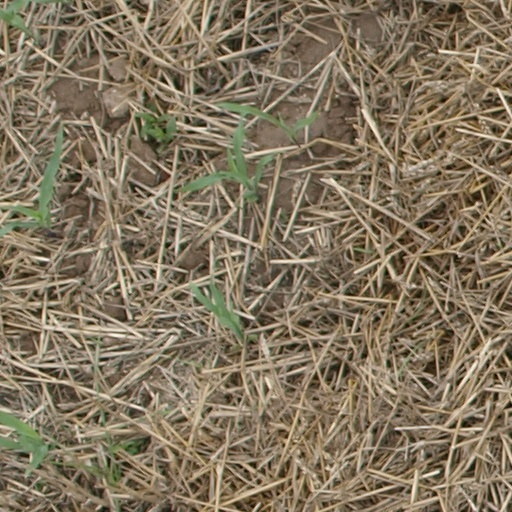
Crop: maize; corn